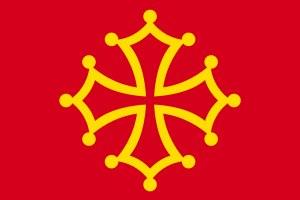
La croix occitane, ou crotz occitana en occitan, est une croix servant d’emblème à l’Occitanie, et, depuis la réforme territoriale de 2015, à la région administrative de même nom. D'origine pluriséculaire, sa provenance et sa signification sont encore sources d'indécisions.
Toulouse, est une commune du Sud-Ouest de la France. Capitale au Vᵉ siècle du royaume wisigoth, une des capitales du royaume d'Aquitaine, capitale du comté de Toulouse fondé en 852 par Raimond Iᵉʳ et capitale historique du Languedoc, elle est aujourd'hui le chef-lieu de la région d'Occitanie, du département de la Haute-Garonne, et le siège de Toulouse Métropole. Elle était également le chef-lieu de l'ancienne région Midi-Pyrénées jusqu'à sa disparition au 1ᵉʳ janvier 2016.
Marvejols, en occitan Maruèjols, est une commune française située dans le département de la Lozère, en région Occitanie. Ses habitants sont appelés les Marvejolais.